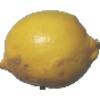
Label: Lemon 1